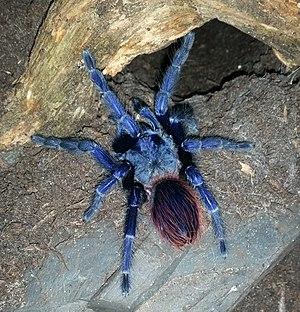
Pterinopelma sazimai est une espèce d'araignées mygalomorphes de la famille des Theraphosidae.
Pterinopelma est un genre d'araignées mygalomorphes de la famille des Theraphosidae.